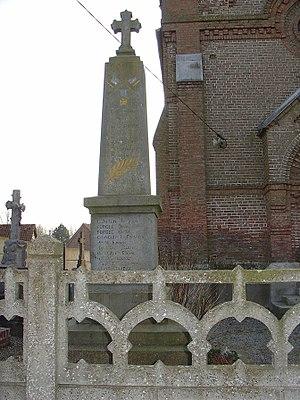
Monument aux morts de Rougefay
Rougefay est une commune française située dans le département du Pas-de-Calais en région Hauts-de-France.